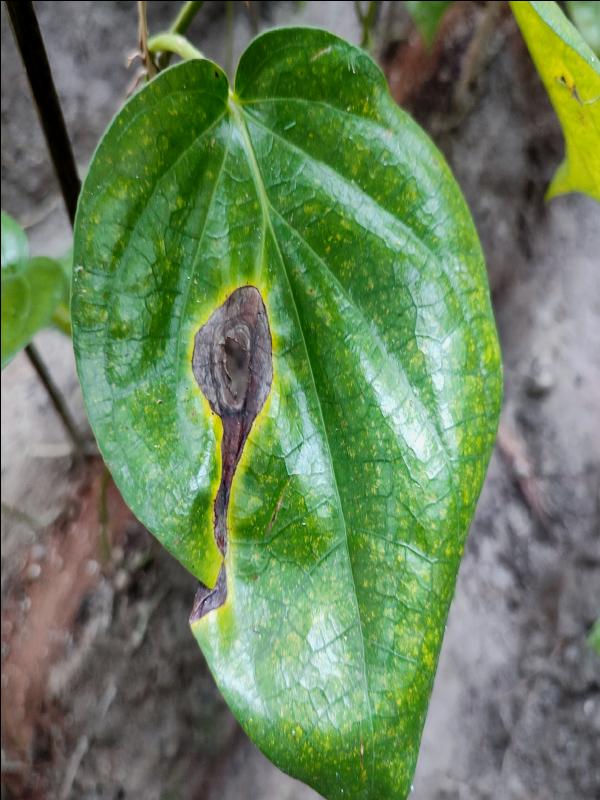
Label: Bacterial_Leaf_Disease